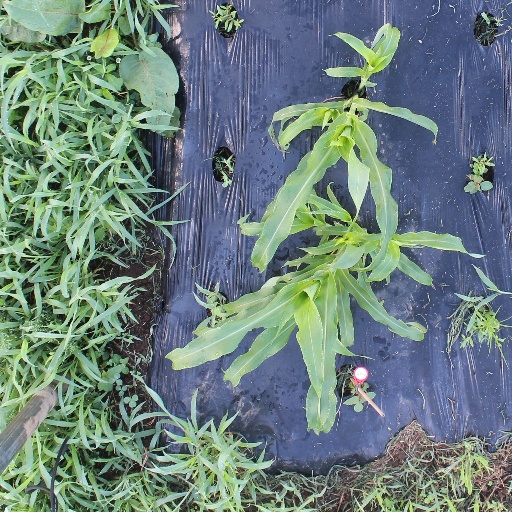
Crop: sorghum